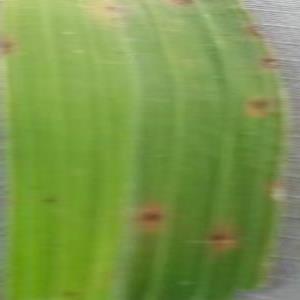
Disease: Brownspot